Maria Moravskaya

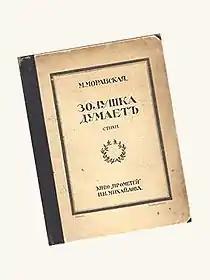
Title of first edition of collection "Золушка думает" (Cinderella is thinking)

When Maria Moravskaya was 16 years old and she lived in Odessa, she published her first poem. Then he had several publications in the newspapers of Odessa.